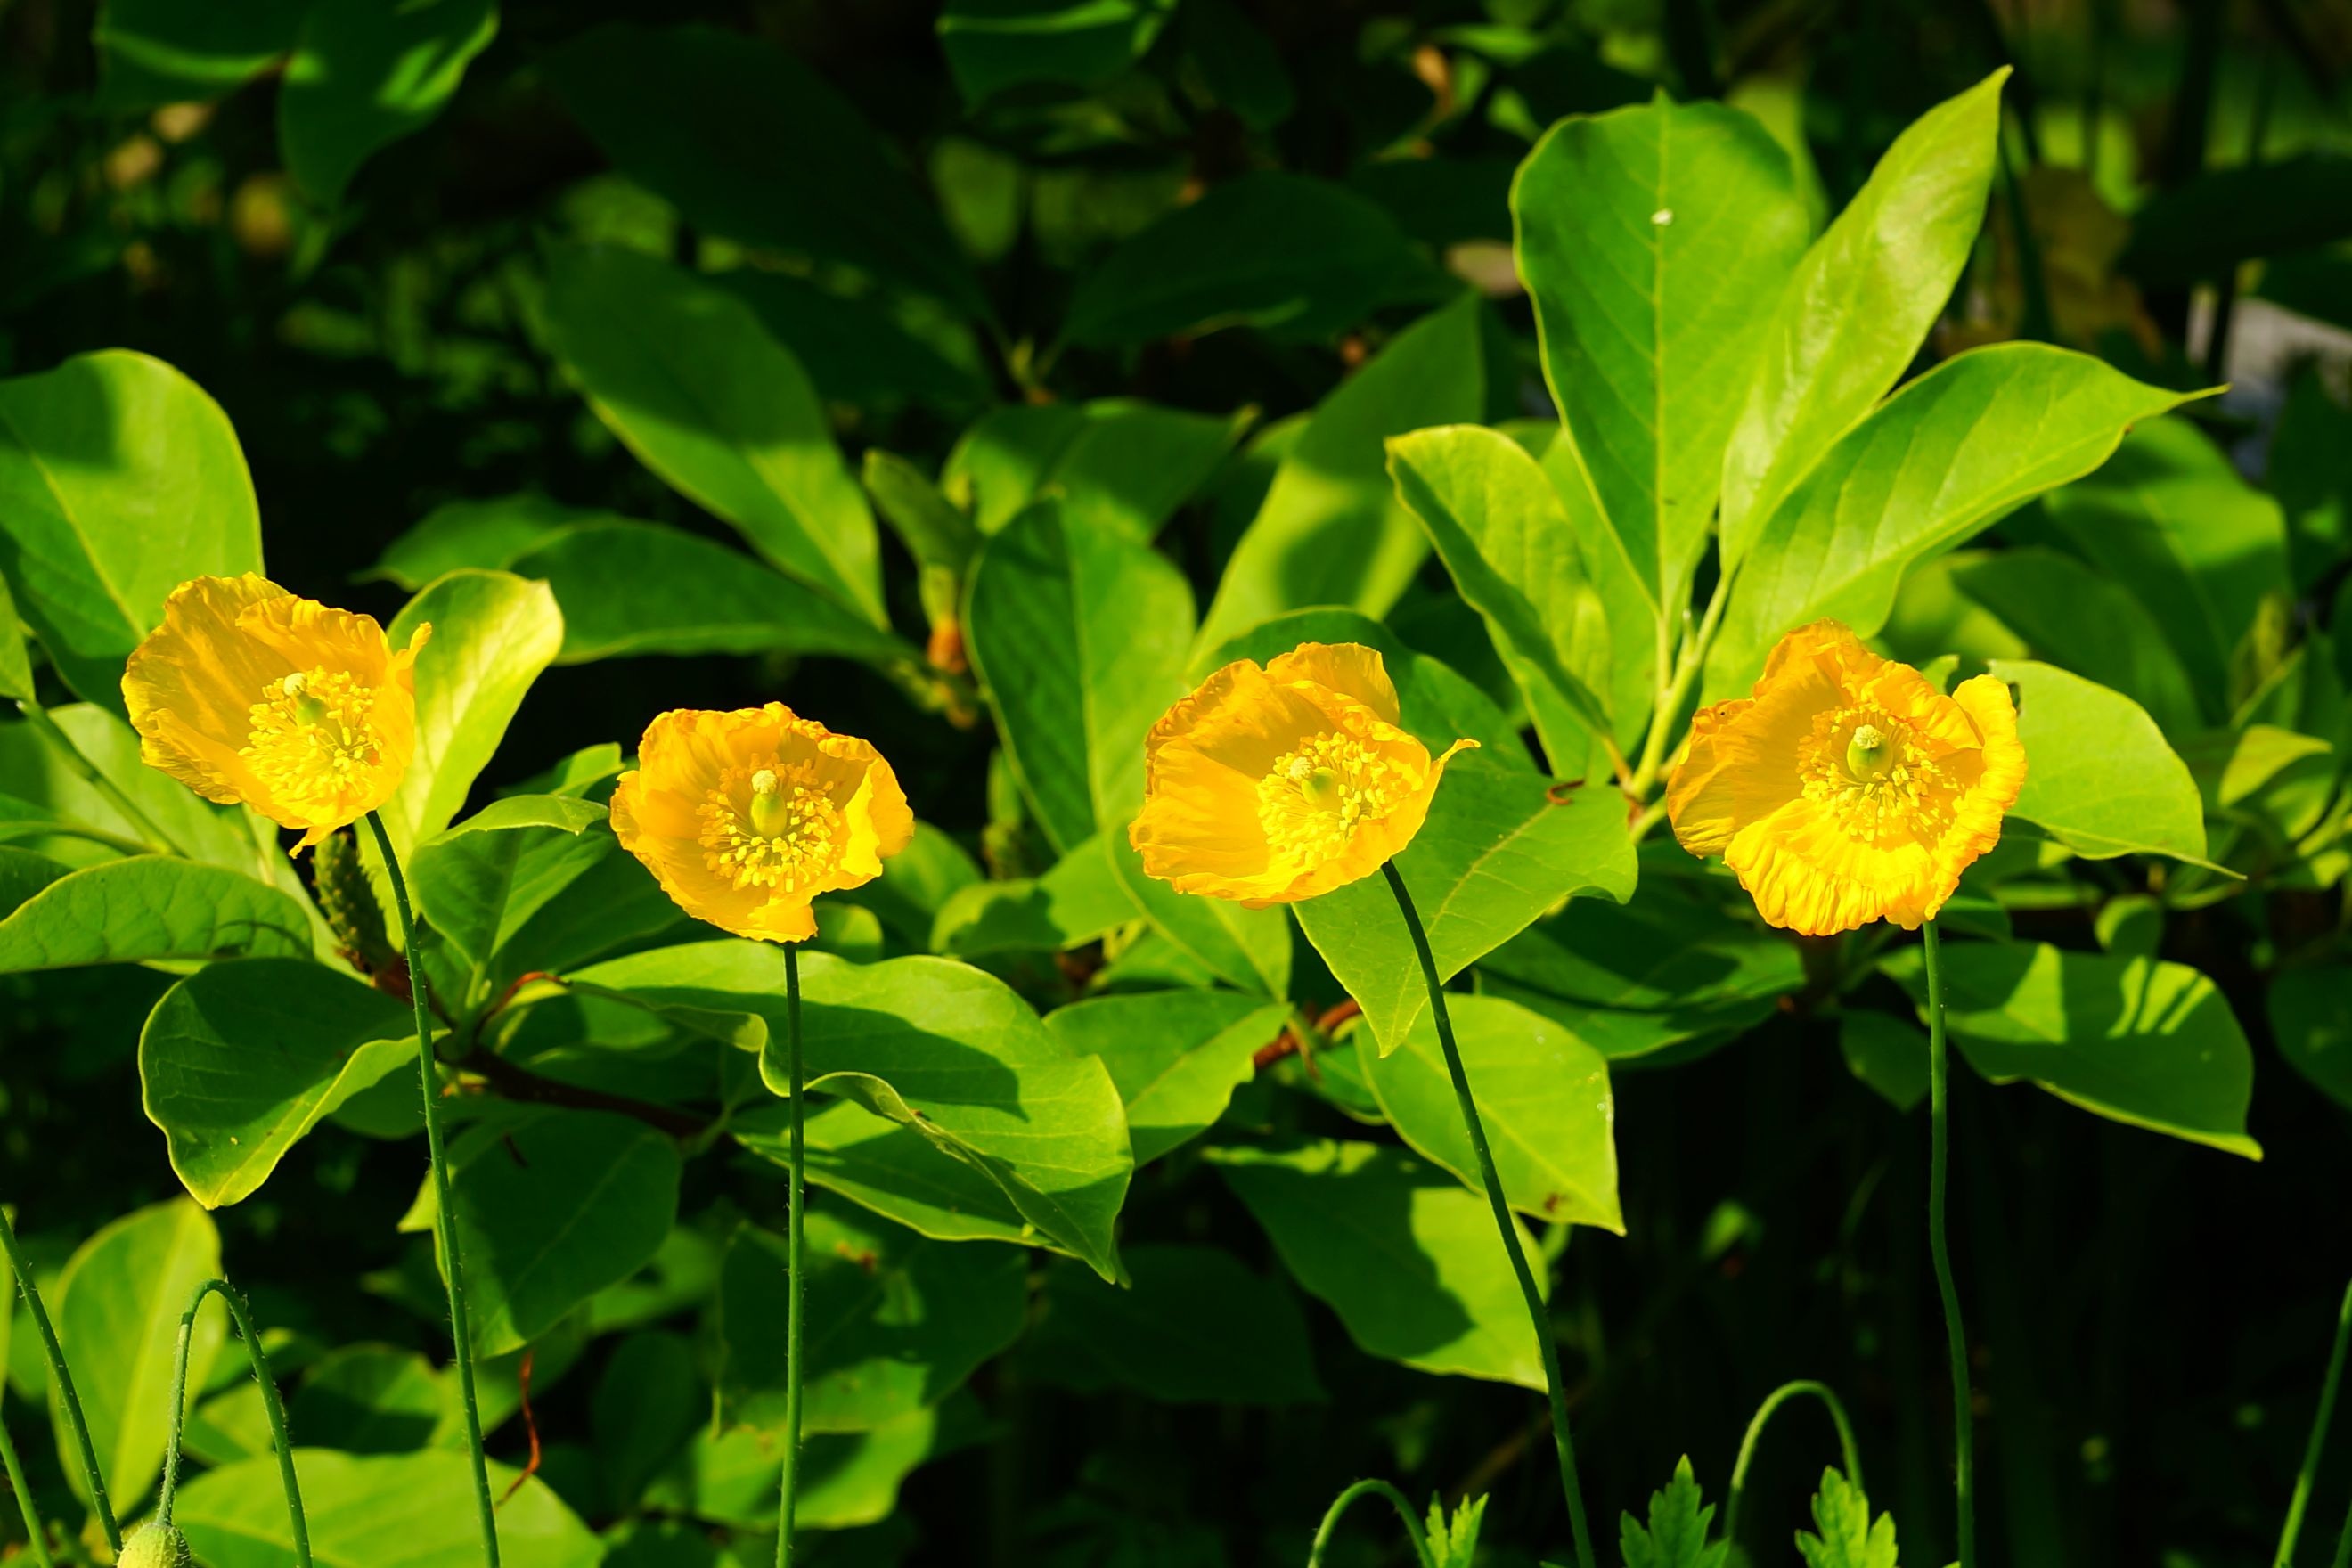
plant, leaf, flower, spring, green, crop, botany, yellow, garden, close, flora, wildflower, flowers, in bloom, klatschmohn, shrub, poppy, may, flower garden, evening primrose, flowering, early bloomer, yellow flowers, hypericum, flowering plant, partial view, papaveraceae poppy genus, hypericaceae, land plant